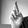
ASL letter: R